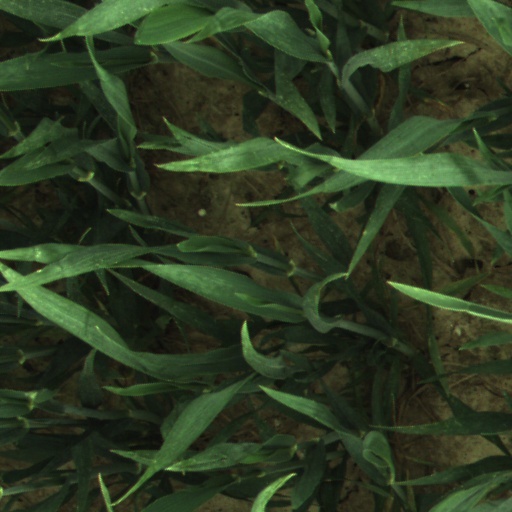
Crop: wheat